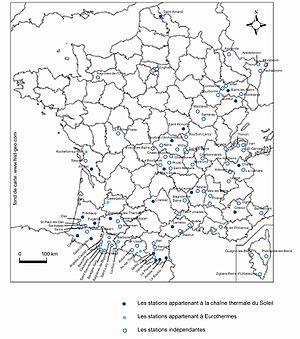
Carte de répartition des villes thermales en France.
Le thermalisme est l’ensemble des activités liées à l’exploitation et à l’utilisation des eaux thermales à des fins récréatives ou de santé. Cela se rapporte aussi bien à l’histoire, l’économie, les acteurs, le patrimoine qu'à l’ensemble des moyens mis en œuvre dans les stations thermales lors des cures thermales.